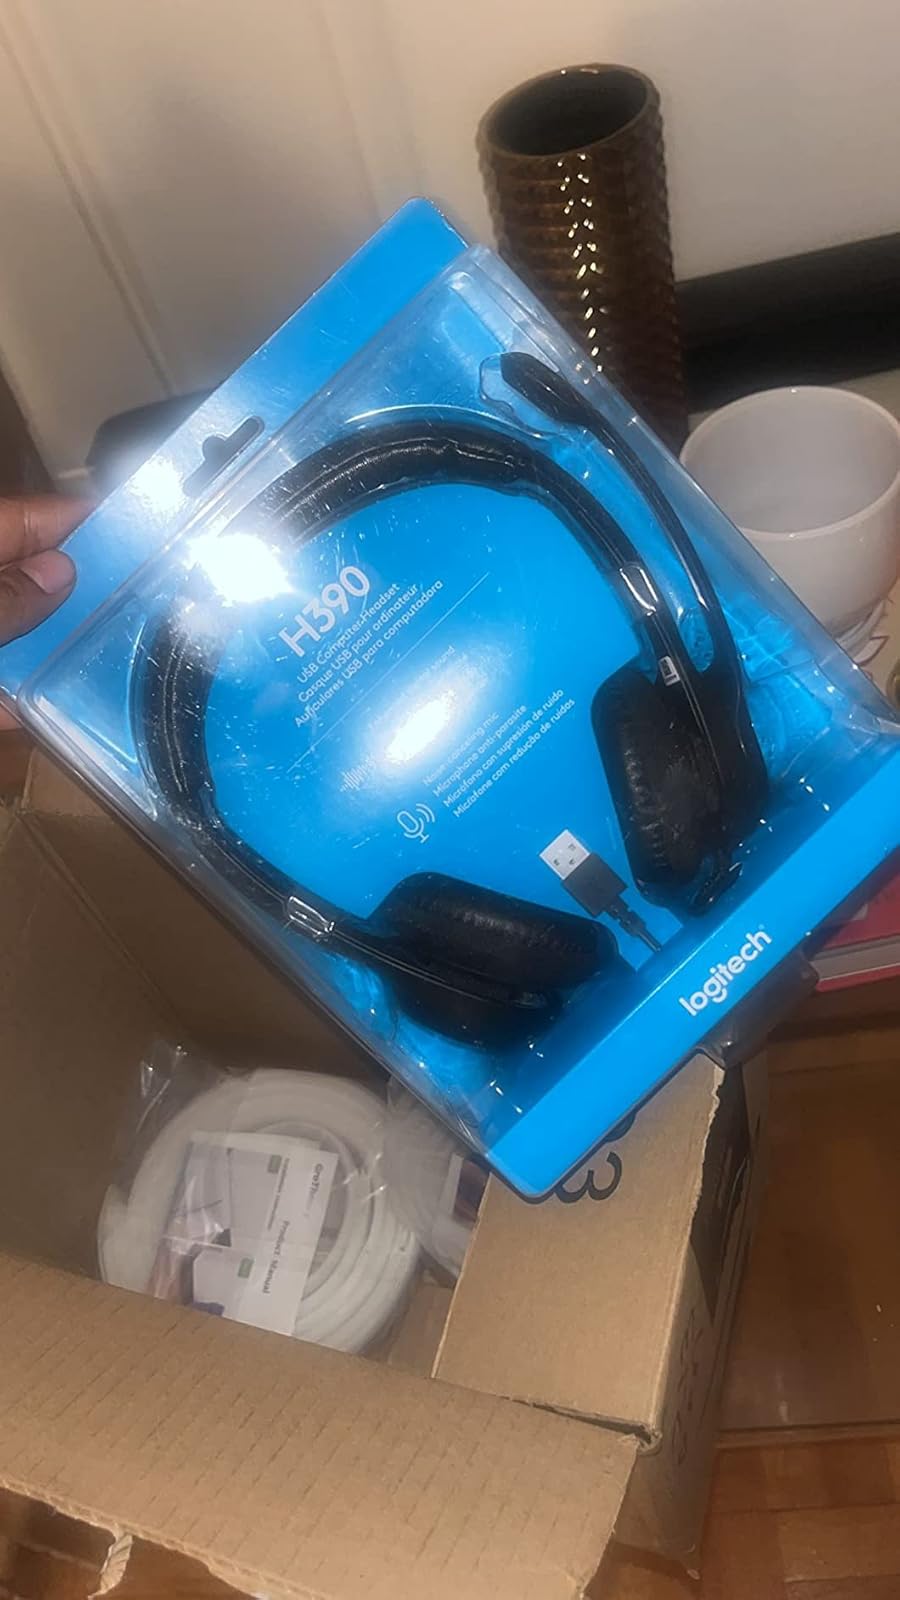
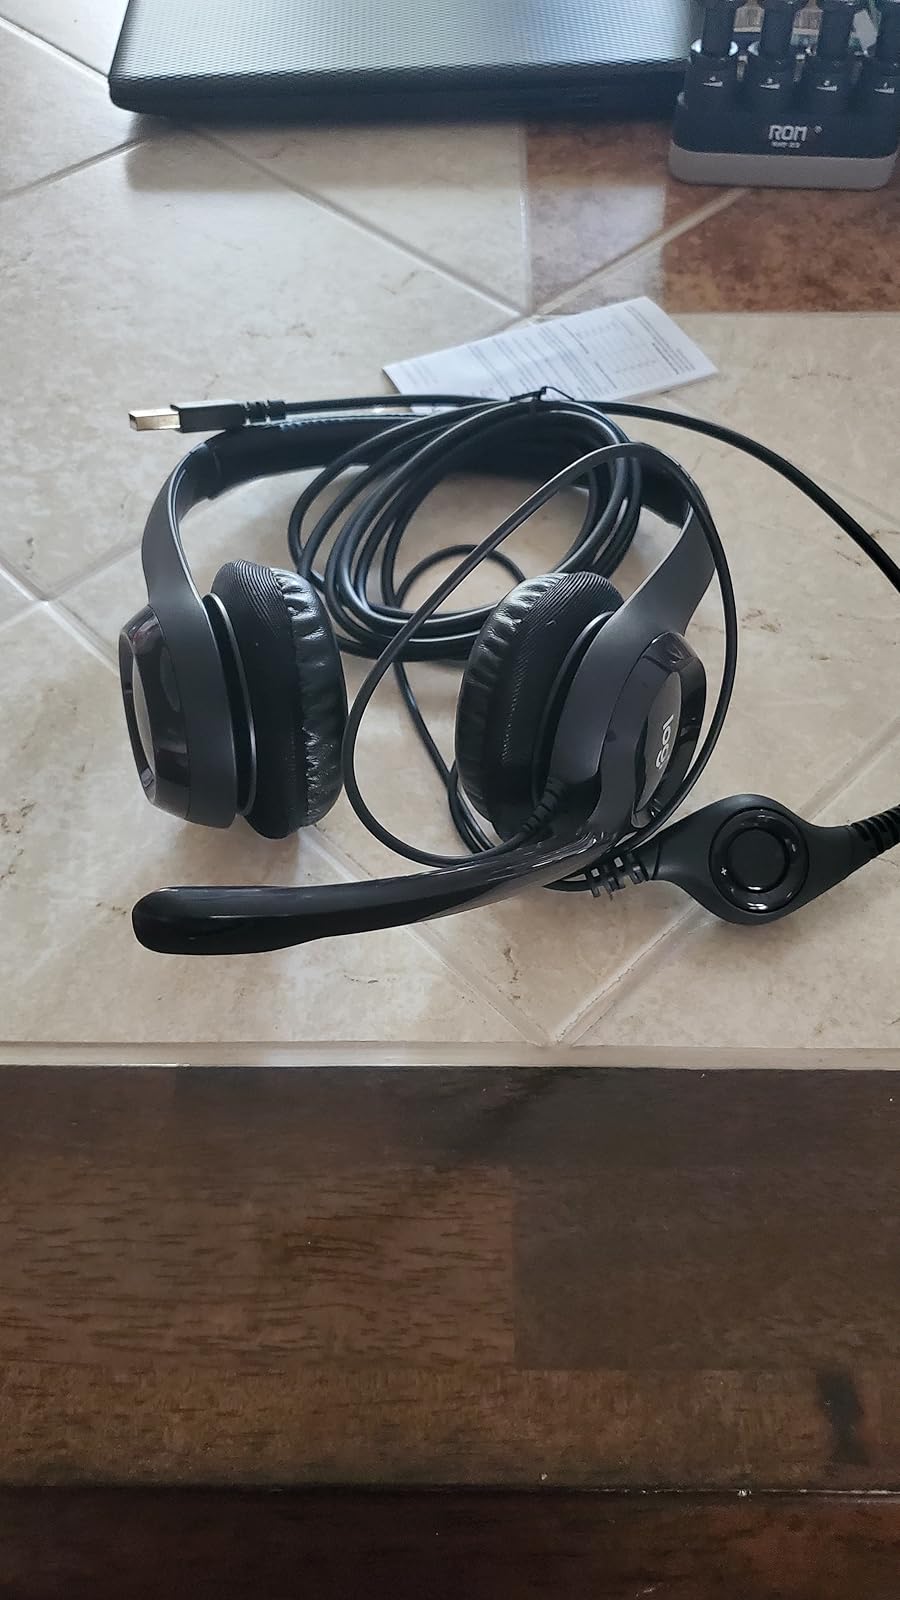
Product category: headphones
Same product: yes